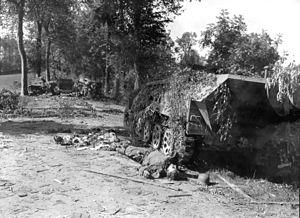
Lorsque les Alliés lancent le débarquement de Normandie le jour J, ils ont une maitrise quasi absolue du ciel du nord-ouest européen. Les opérations aériennes pendant la bataille de Normandie formeront un élément décisif de cette bataille, même si le bocage normand et l'habile défense allemande ainsi qu'une météo défavorable en limiteront la portée. Elle permettra néanmoins aux Alliés d'empêcher tout mouvement de jour et de concentration de troupes allemandes et d'annihiler leurs capacités offensives, ralentissant considérablement le renforcement du front allemand, puis le réapprovisionnement de leurs troupes. La reconnaissance aérienne, combinée au déchiffrage du code allemand, donnera également un avantage décisif aux Alliés dans le renseignement.